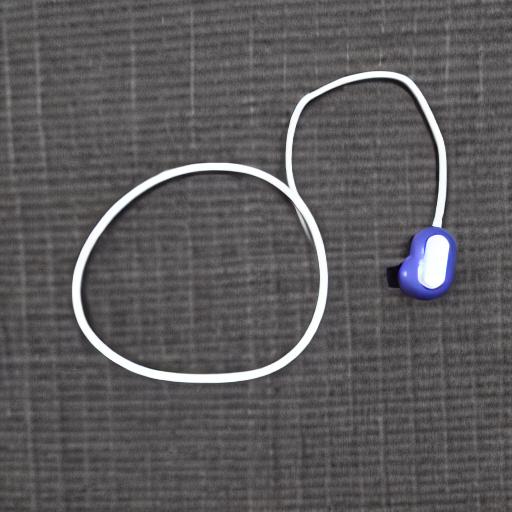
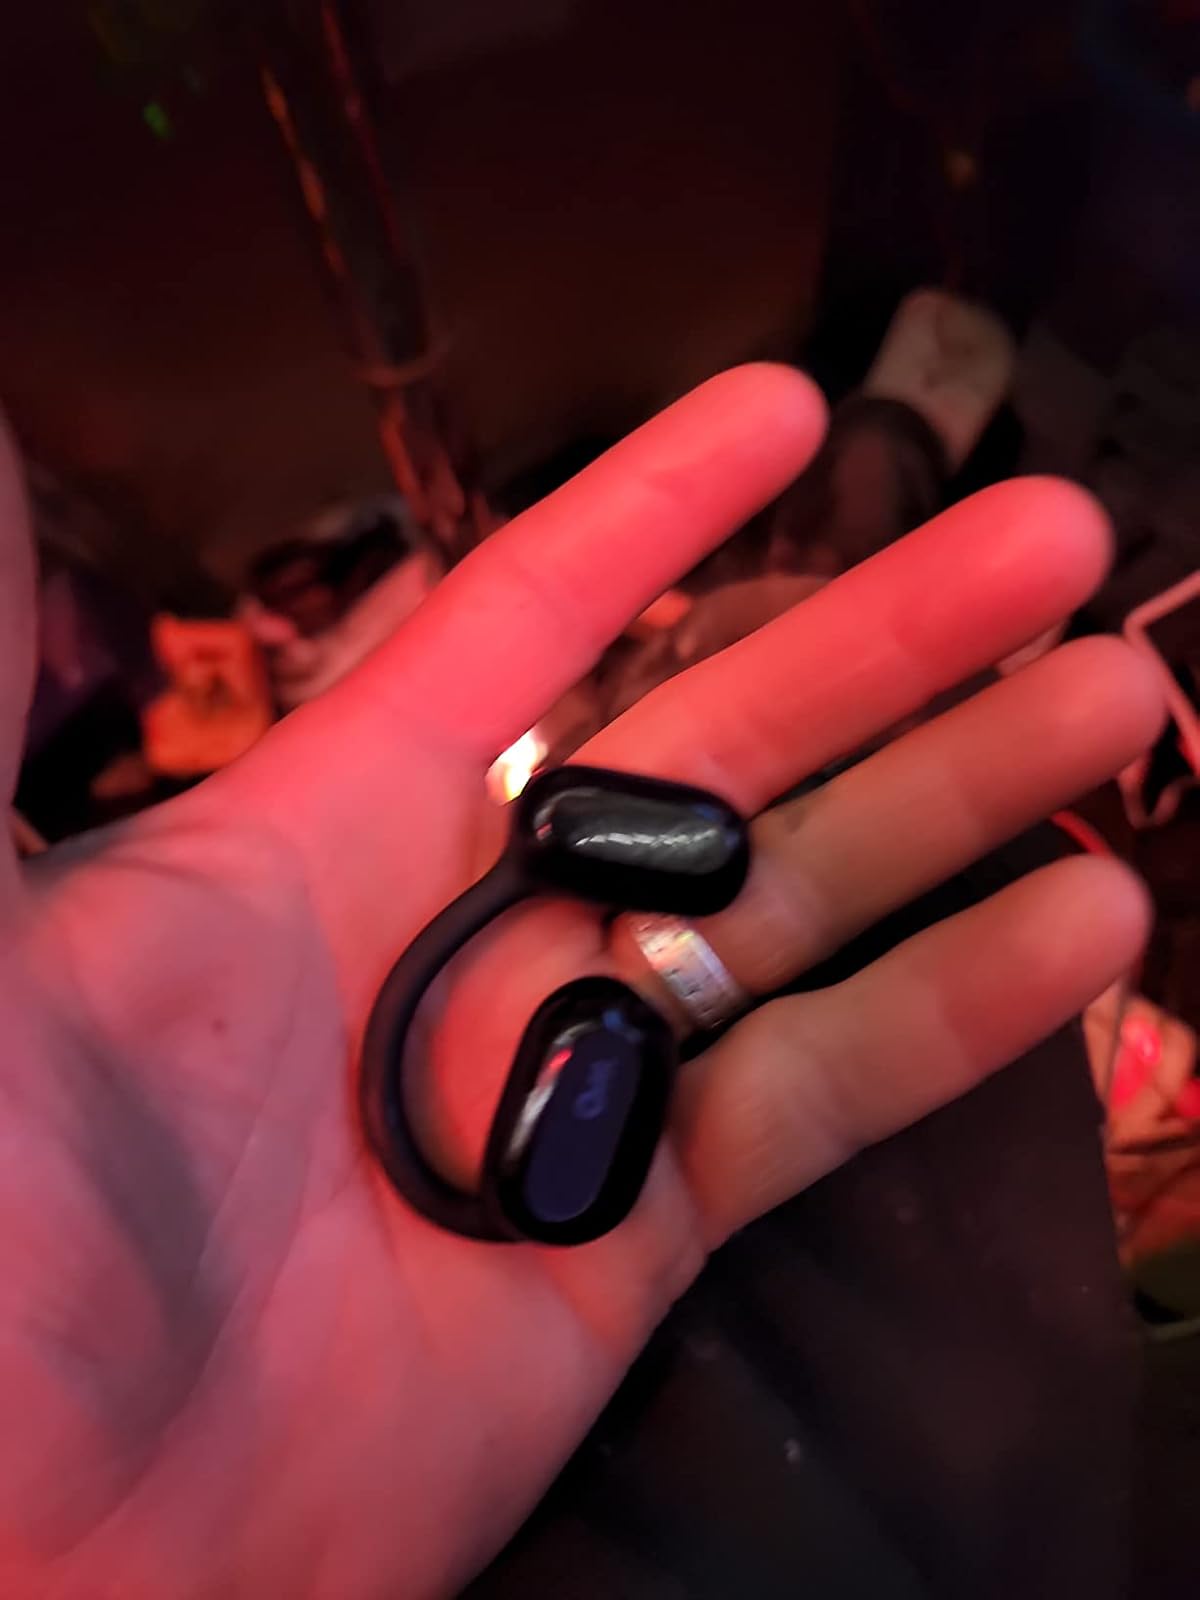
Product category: earbuds
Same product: no